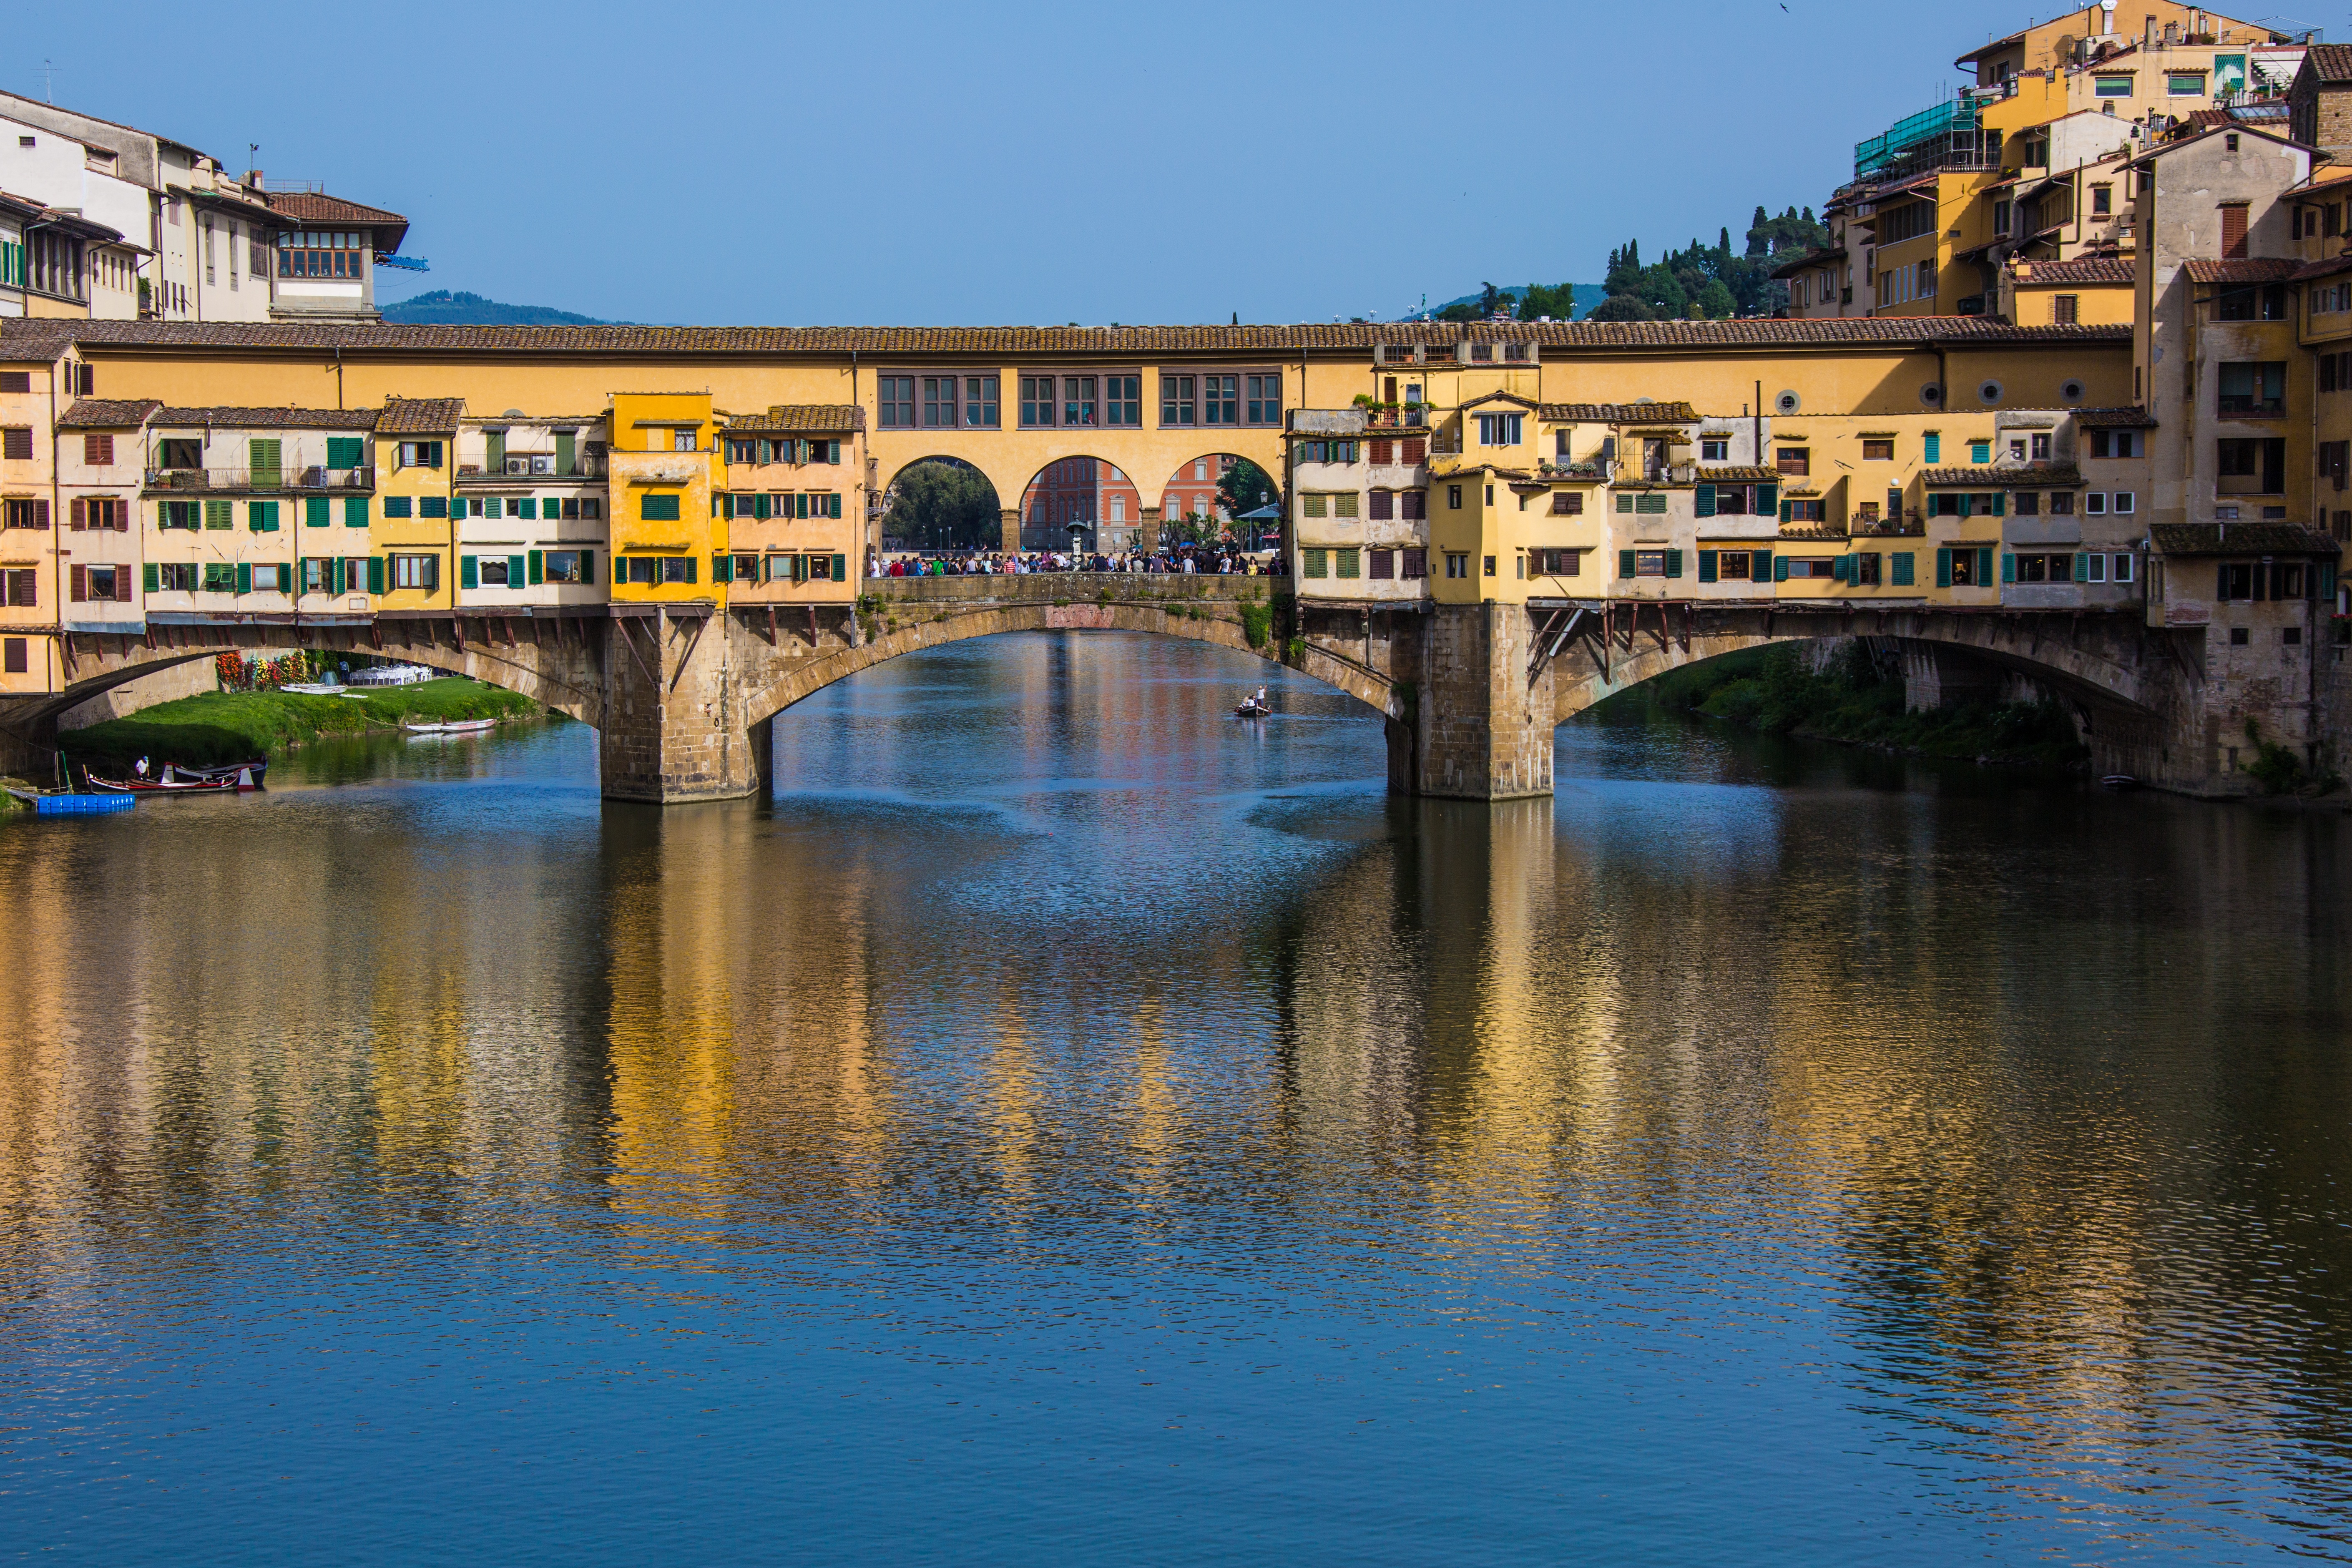
water, bridge, town, river, cityscape, evening, reflection, landmark, tourism, waterway, florence